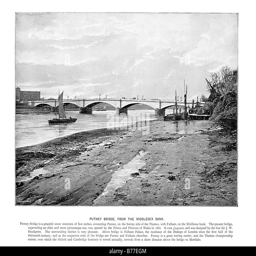
photo of the crossing over river opened